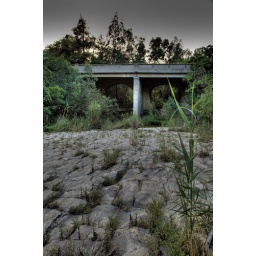
bridge over pedieos river